Environmental issues in Chile

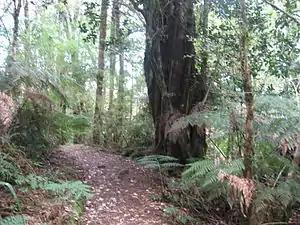
Valdivian temperate rainforest in the Oncol Park.

Environmental issues in Chile include deforestation, water scarcity, pollution, soil erosion, climate change, and biodiversity loss, especially in its industry-heavy "sacrifice zones". The country of Chile is a virtual continental island that spans over (2,600 miles) 4,200 kilometers. It is bounded by the Pacific Ocean on the west, the Andes Mountains on the east, and the Atacama Desert in the north; it is home to several important eco-regions, such as the Chilean Winter Rainfall-Valdivian Forests, a biodiversity hot-spot that harbors richly endemic flora and fauna, and the Tropical Andes, which stretches into northern Chile. The country has a wide variety of climates due to its large size and extreme geographical features including glaciers, volcanoes, rain forests, and deserts. Chile faces many environmental issues that impact both its people and economy.